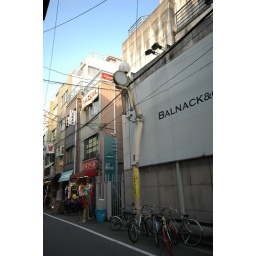
Interesting street lamp in America Mura